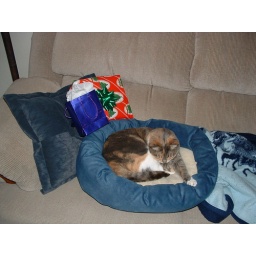
Spot in her bed on the couch with presents